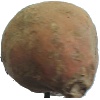
Label: Potato Sweet 1